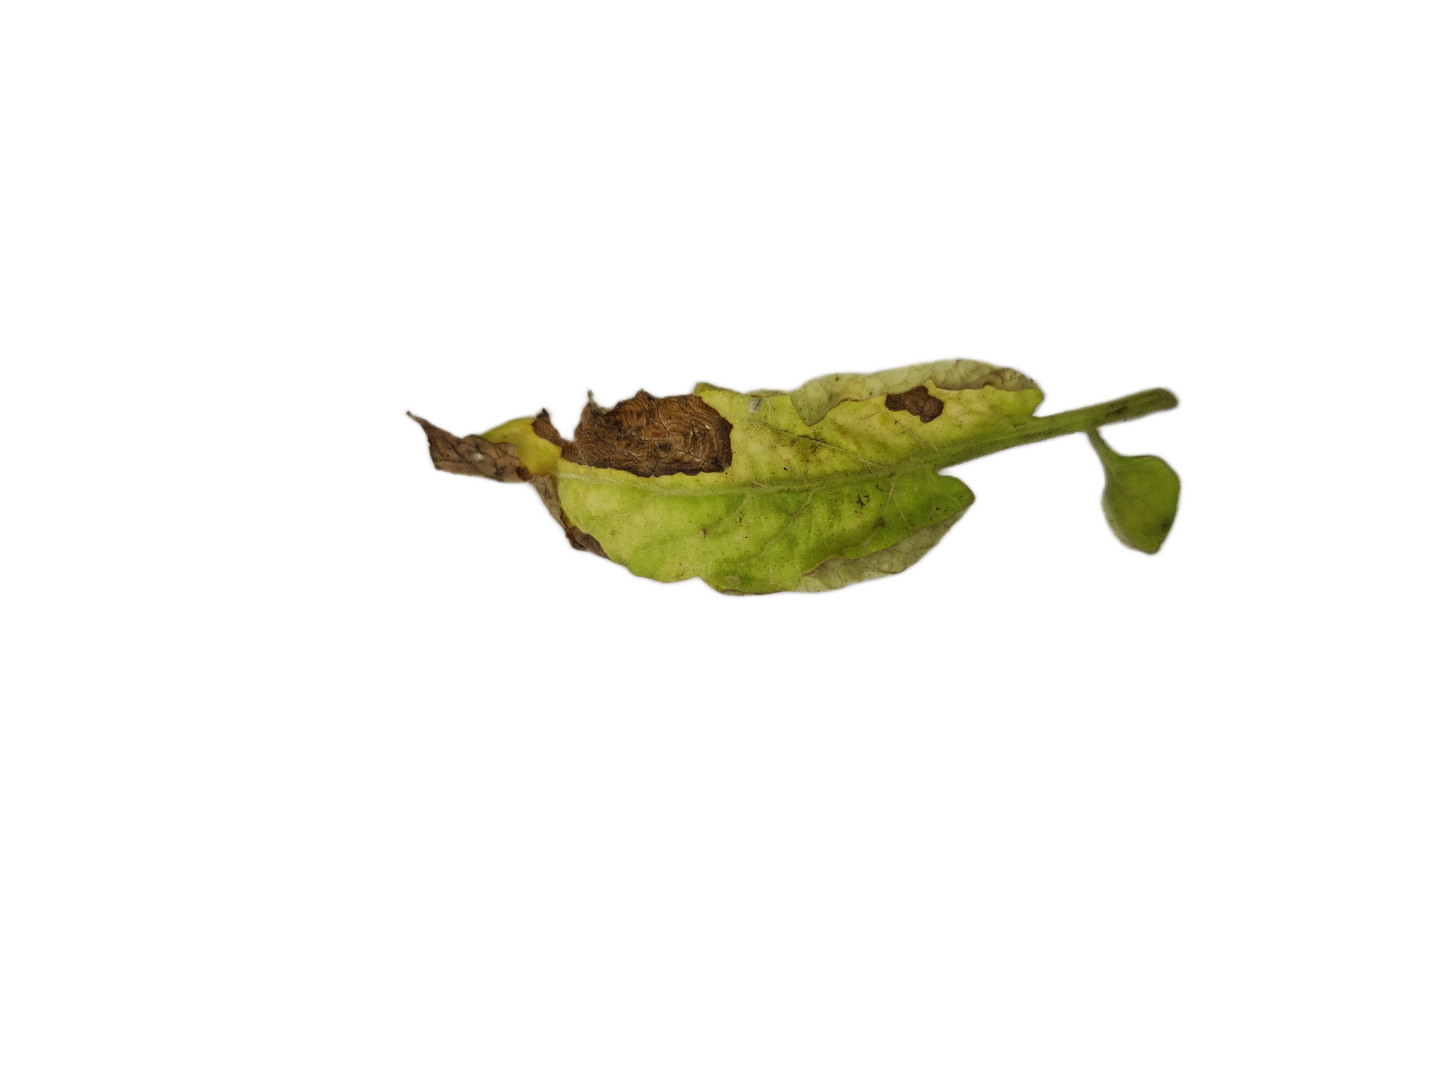
Crop: Tomato
Label: Downy_Mildew